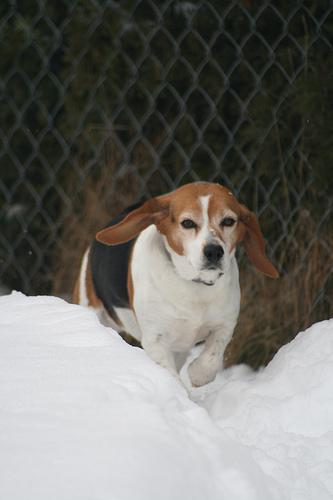
Breed: beagle